Answer in natural language. Where is blue translucent garbage bag (marked A) with respect to Doorway (marked B)? Choose between the following options: right or left
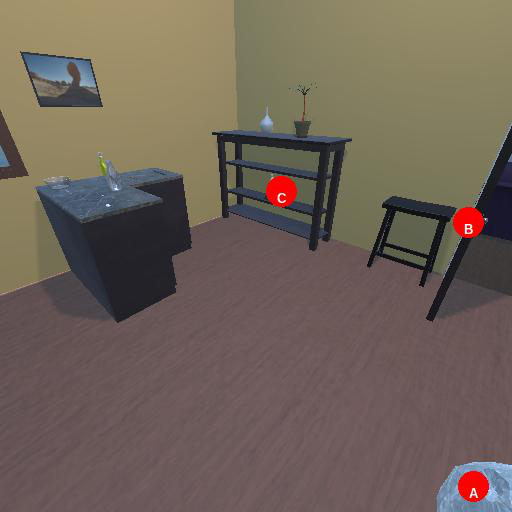
<answer>left</answer>